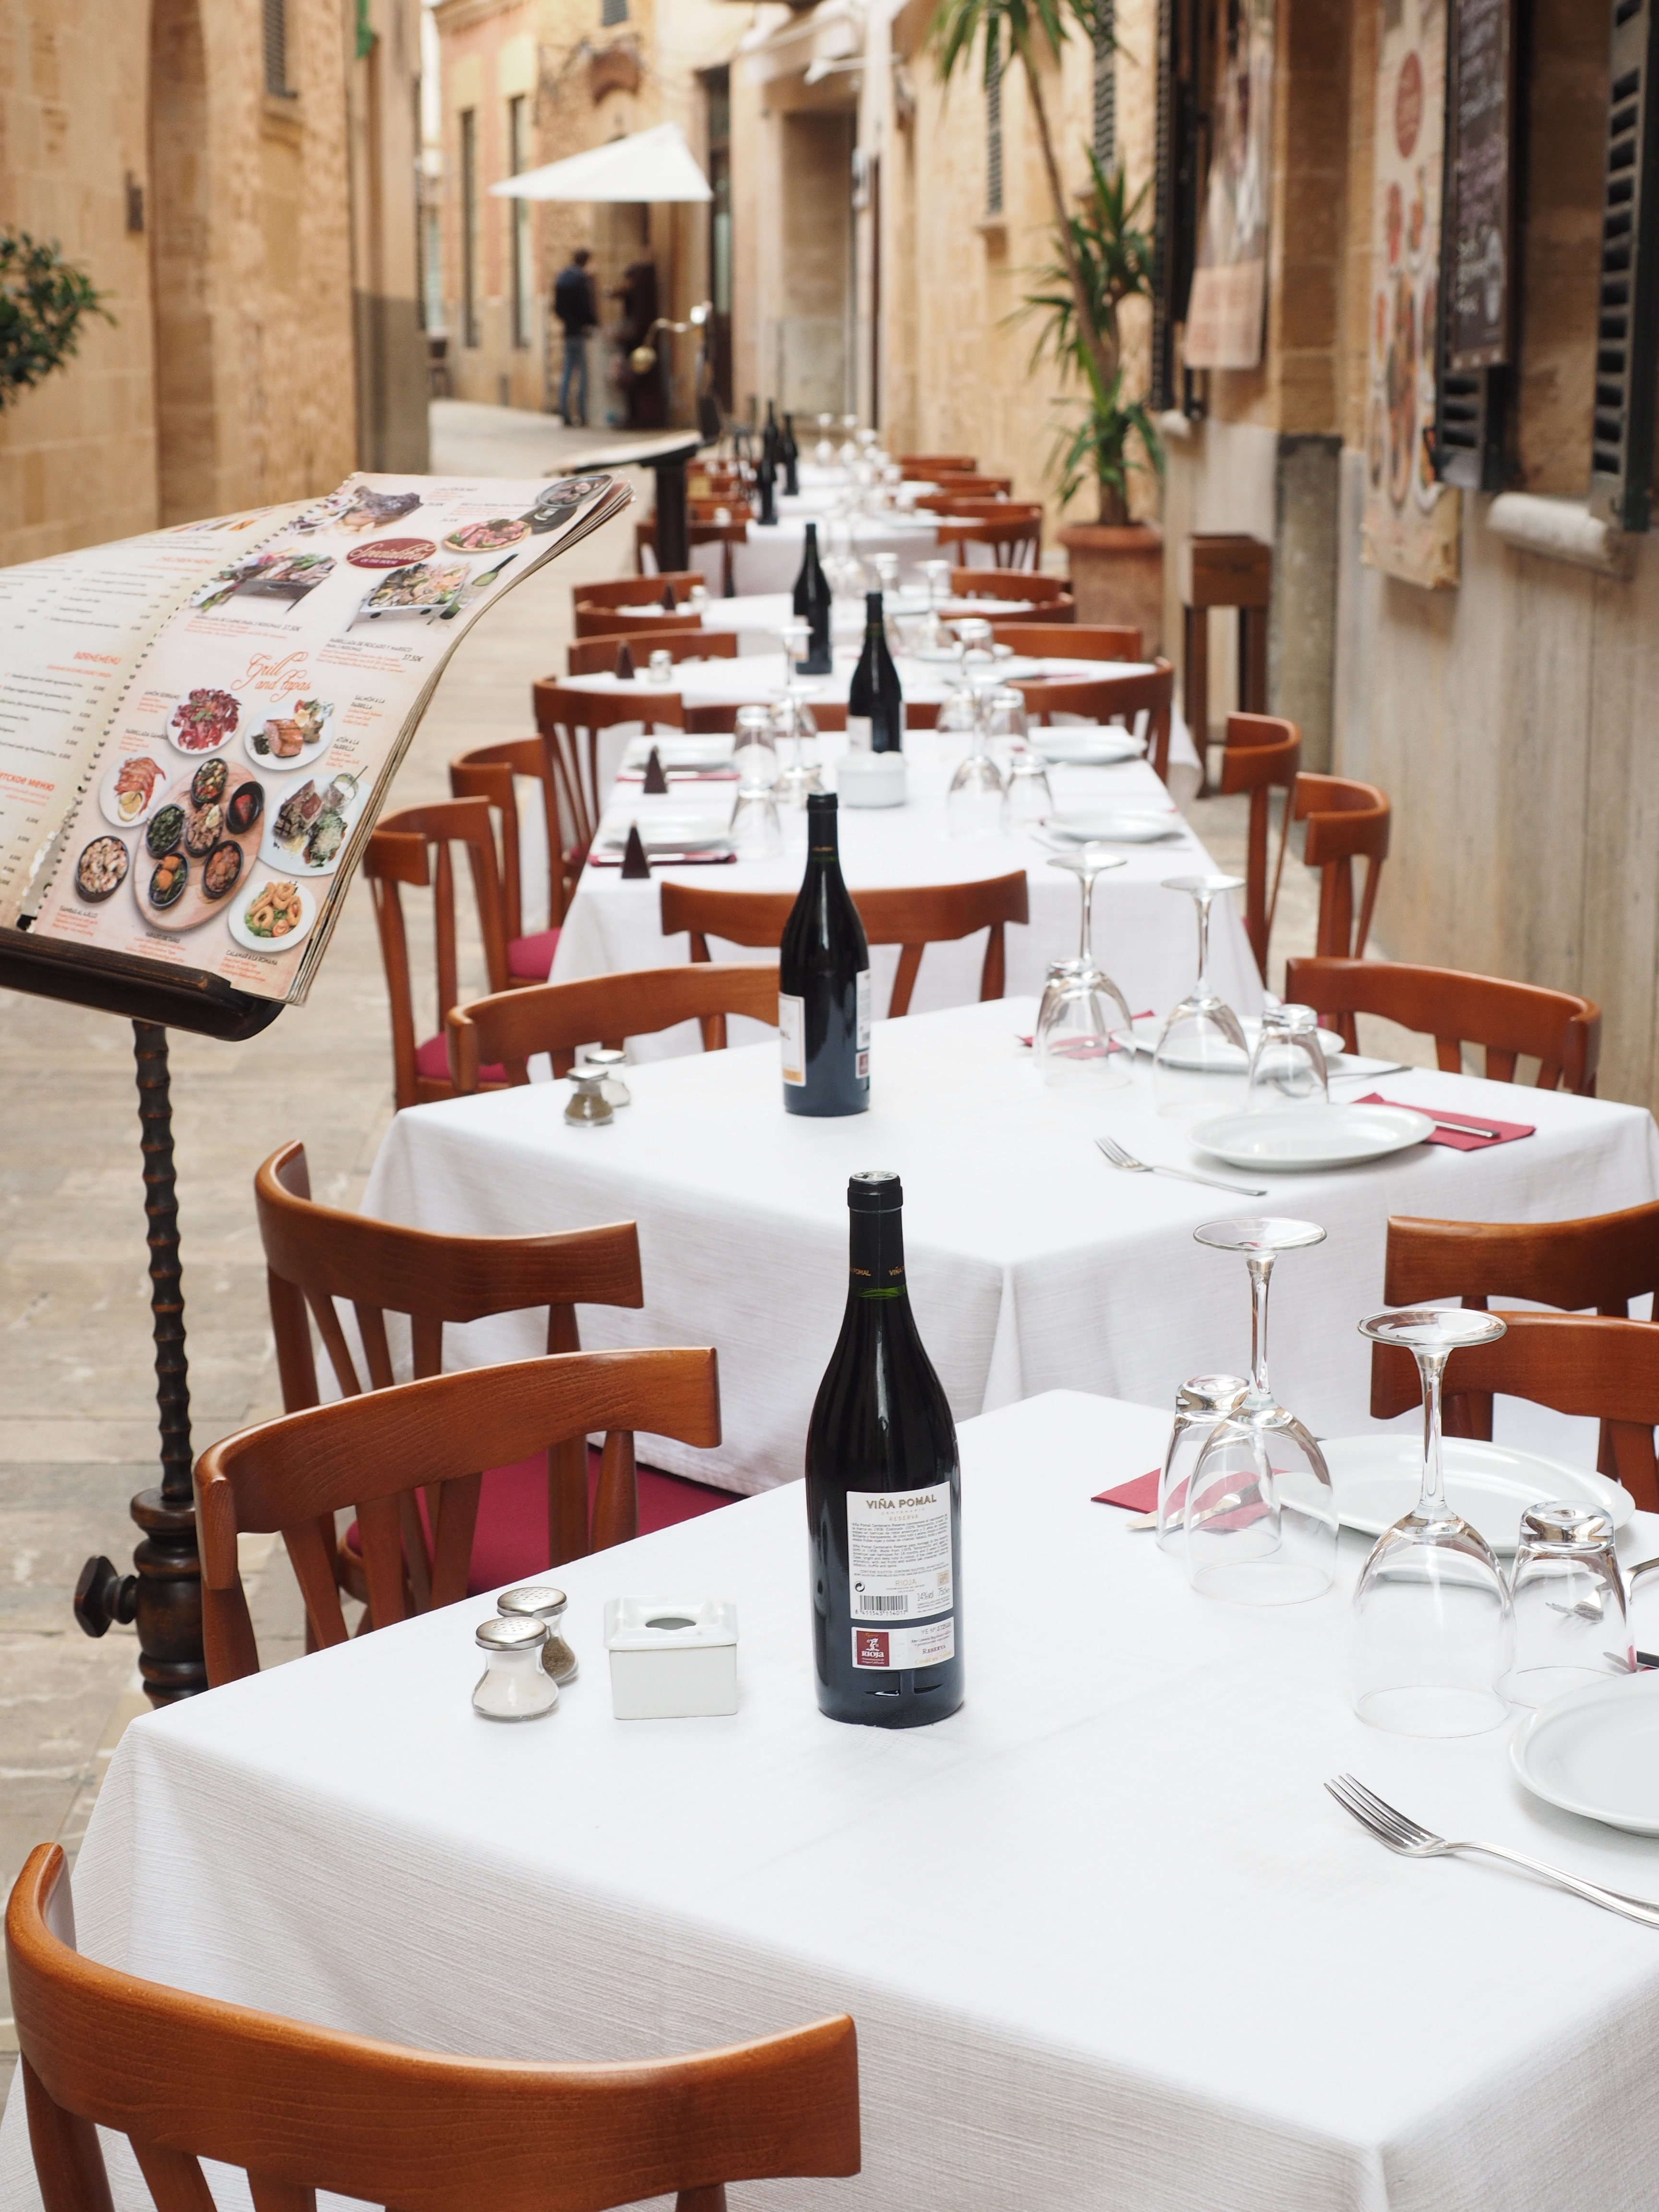
table, wine, restaurant, meal, covered, room, gourmet, eat, tablecloth, interior design, chairs, design, elegant, banquet, gastronomy, nobel, dining room, dining tables, function hall